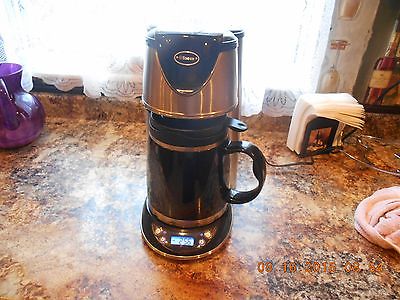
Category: coffee maker